Leander Jordan

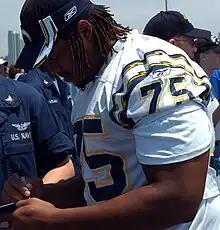
Jordan signing an autograph in August 2006

Leander Jordan (born September 15, 1977) is an American former professional football offensive tackle. He was drafted by the Carolina Panthers in the third round of the 2000 NFL draft. He played college football at Indiana University of Pennsylvania (IUP).